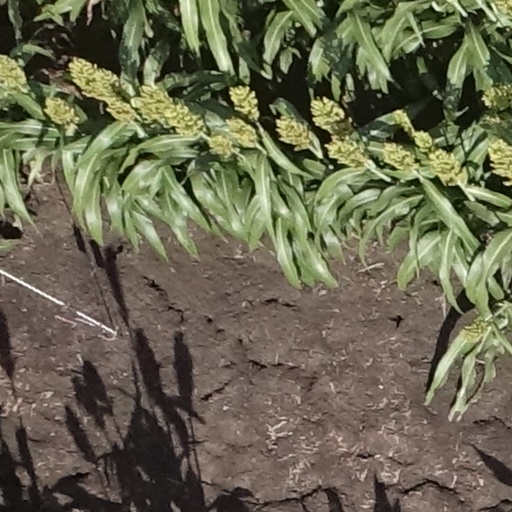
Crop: sorghum